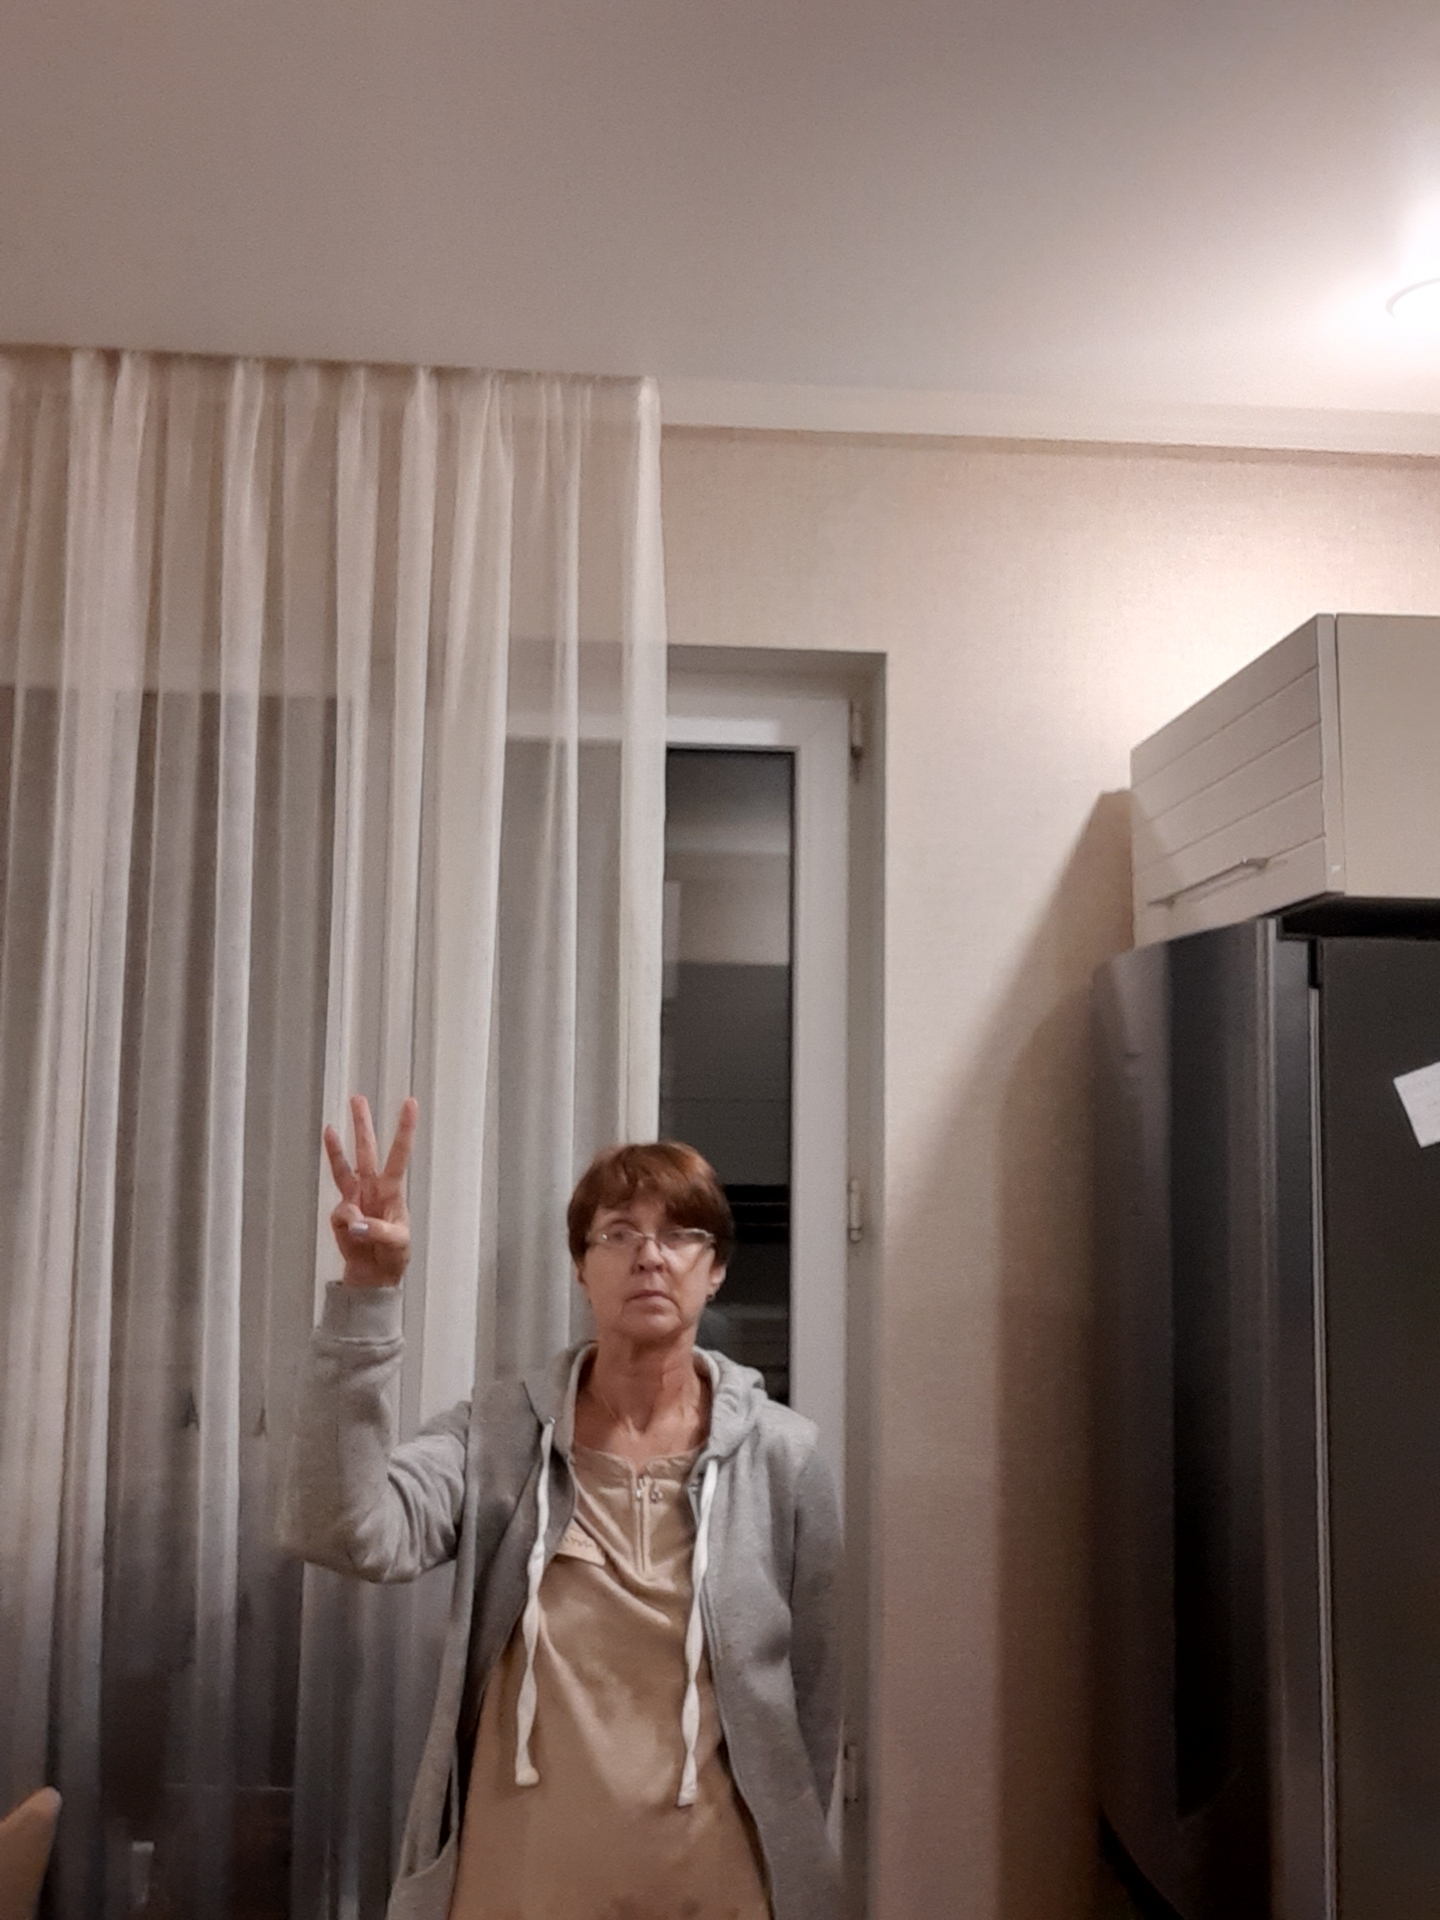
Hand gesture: three